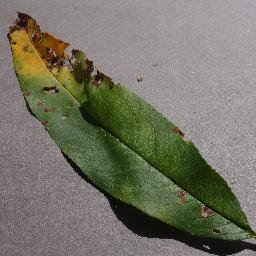
Label: Peach___Bacterial_spot